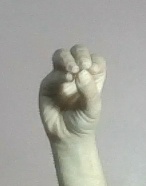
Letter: ha